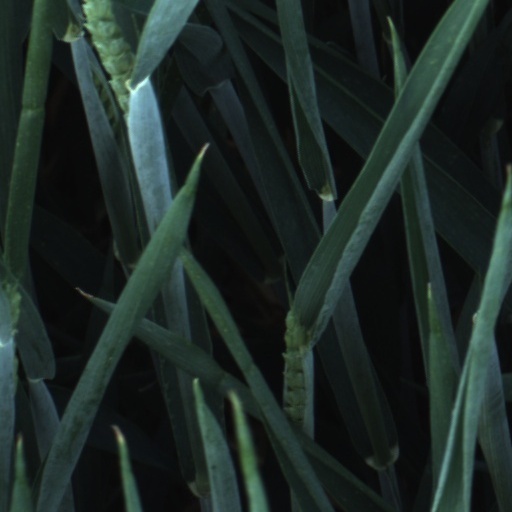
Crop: wheat